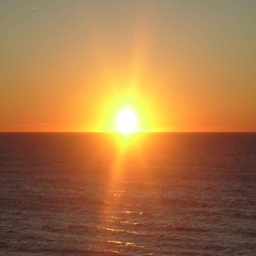
the way sunrise might look .